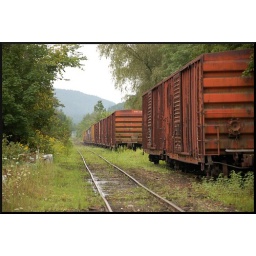
Im standing at a railroad crossing in a small town in Vermont